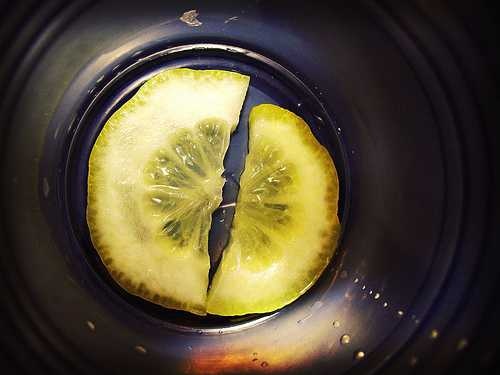
Label: Lemon